Fearless Fighters

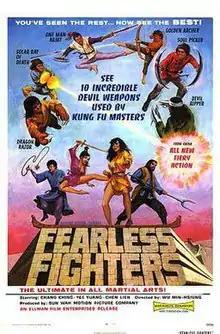
US film poster

Fearless Fighters, also known as Ninja Killers or A Real Man, is a 1971 "wuxia" film directed by Mou Man-hung. A Hong Kong-Taiwanese co-production, the film stars Shaw Brothers Studio veteran actors Chan Hung-lit, Yik Yuen and a cast from Hong Kong and Taiwan.